Maratha Army

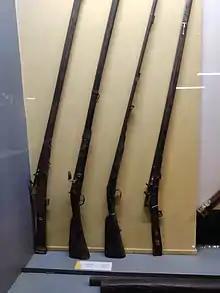
Maratha muskets - on display at Kelkar Museum, Pune

During the Deccan Wars (1680–1707), the Maratha State's regular army dispersed, and the theater of war expanded to encompass the entire Deccan region. During this period, the Maratha forces adopted guerrilla warfare tactics. In addition to the regular army, bands of irregular soldiers joined the fight, transforming the conflict into a people's war. A distinct army was raised, with principal leaders including Powar "Vishwas Rao", Thorat "Dinkar Rao", and Atowlay "Samsher Bahadur". Raiding the enemy's rear positions and attacking isolated posts and supply lines became common strategies. Throughout this period, ordinary men and women from virtually every town and village offered shelter and support to the Maratha forces, led by the valiant generals Santaji Ghorpade and Dhanaji Jadhav. These collective efforts significantly contributed to the success of the Marathas in their struggle against the Mughal Empire.